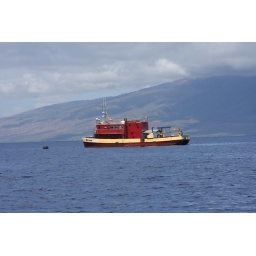
I spotted this work boat with a shark cage on deck. I bet they get some good under water pictures